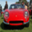
Label: automobile